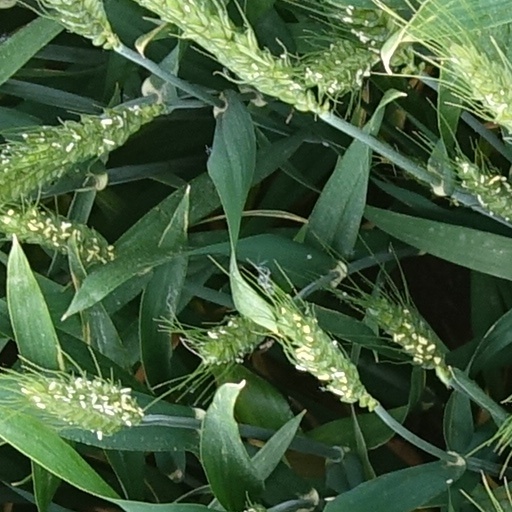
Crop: wheat